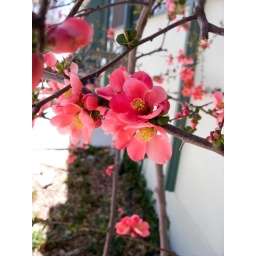
by the forest service building